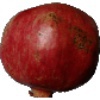
Label: pomegranate